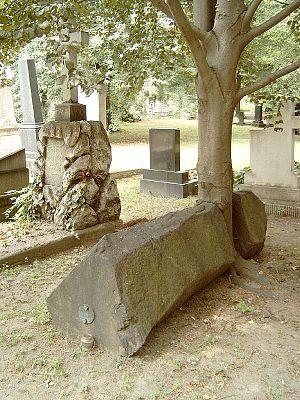
Imre Sarkadi est un dramaturge, un romancier, un journaliste et un scénariste hongrois né le 13 août 1921 à Debrecen et mort le 12 avril 1961 à Budapest.